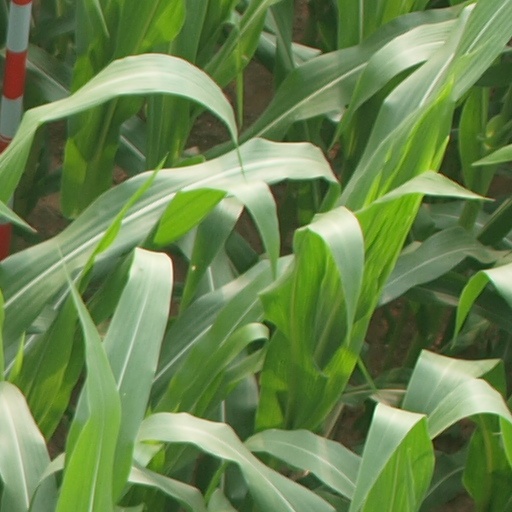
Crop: maize; corn